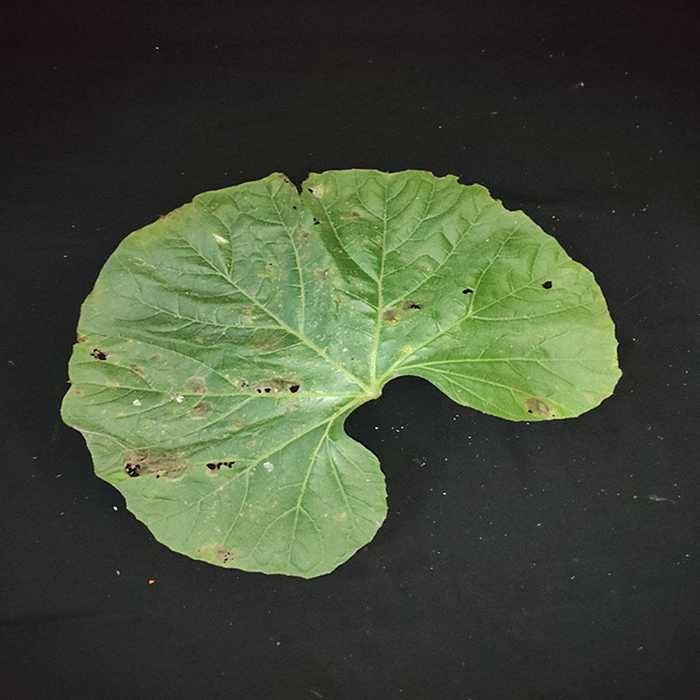
Plant: Bottle gourd
Label: Anthracnose